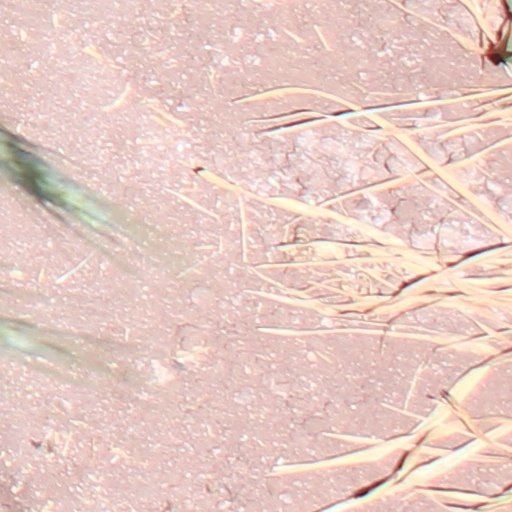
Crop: wheat